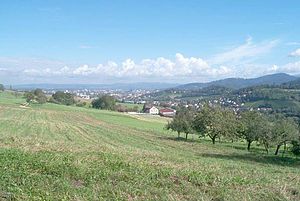
Au (Breisgau)
Au im Breisgau, udsigt mod Freiburg
Au er en kommune få kilometer syd for Freiburg im Breisgau i den sydvestlige del af den tyske delstat Baden-Württemberg. Byen hører til Verwaltungsgemeinschaft Hexental med sæde i nabokommunen Merzhausen.